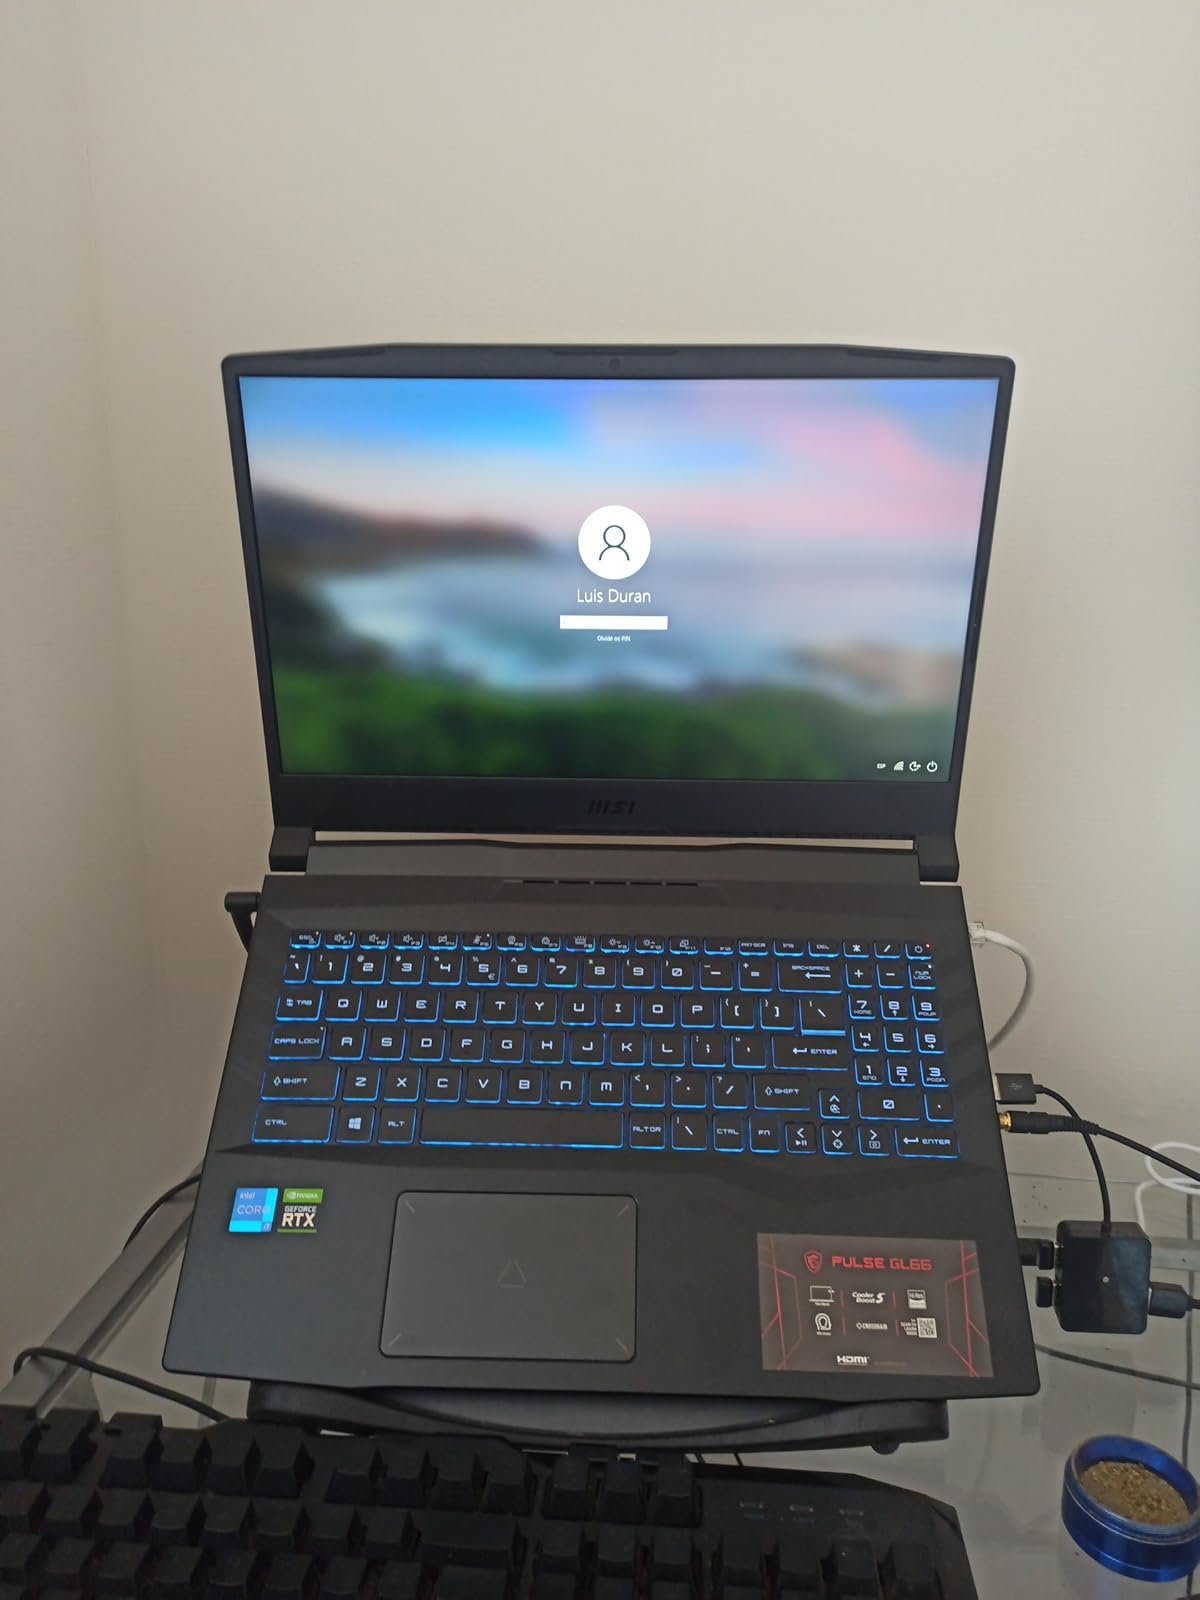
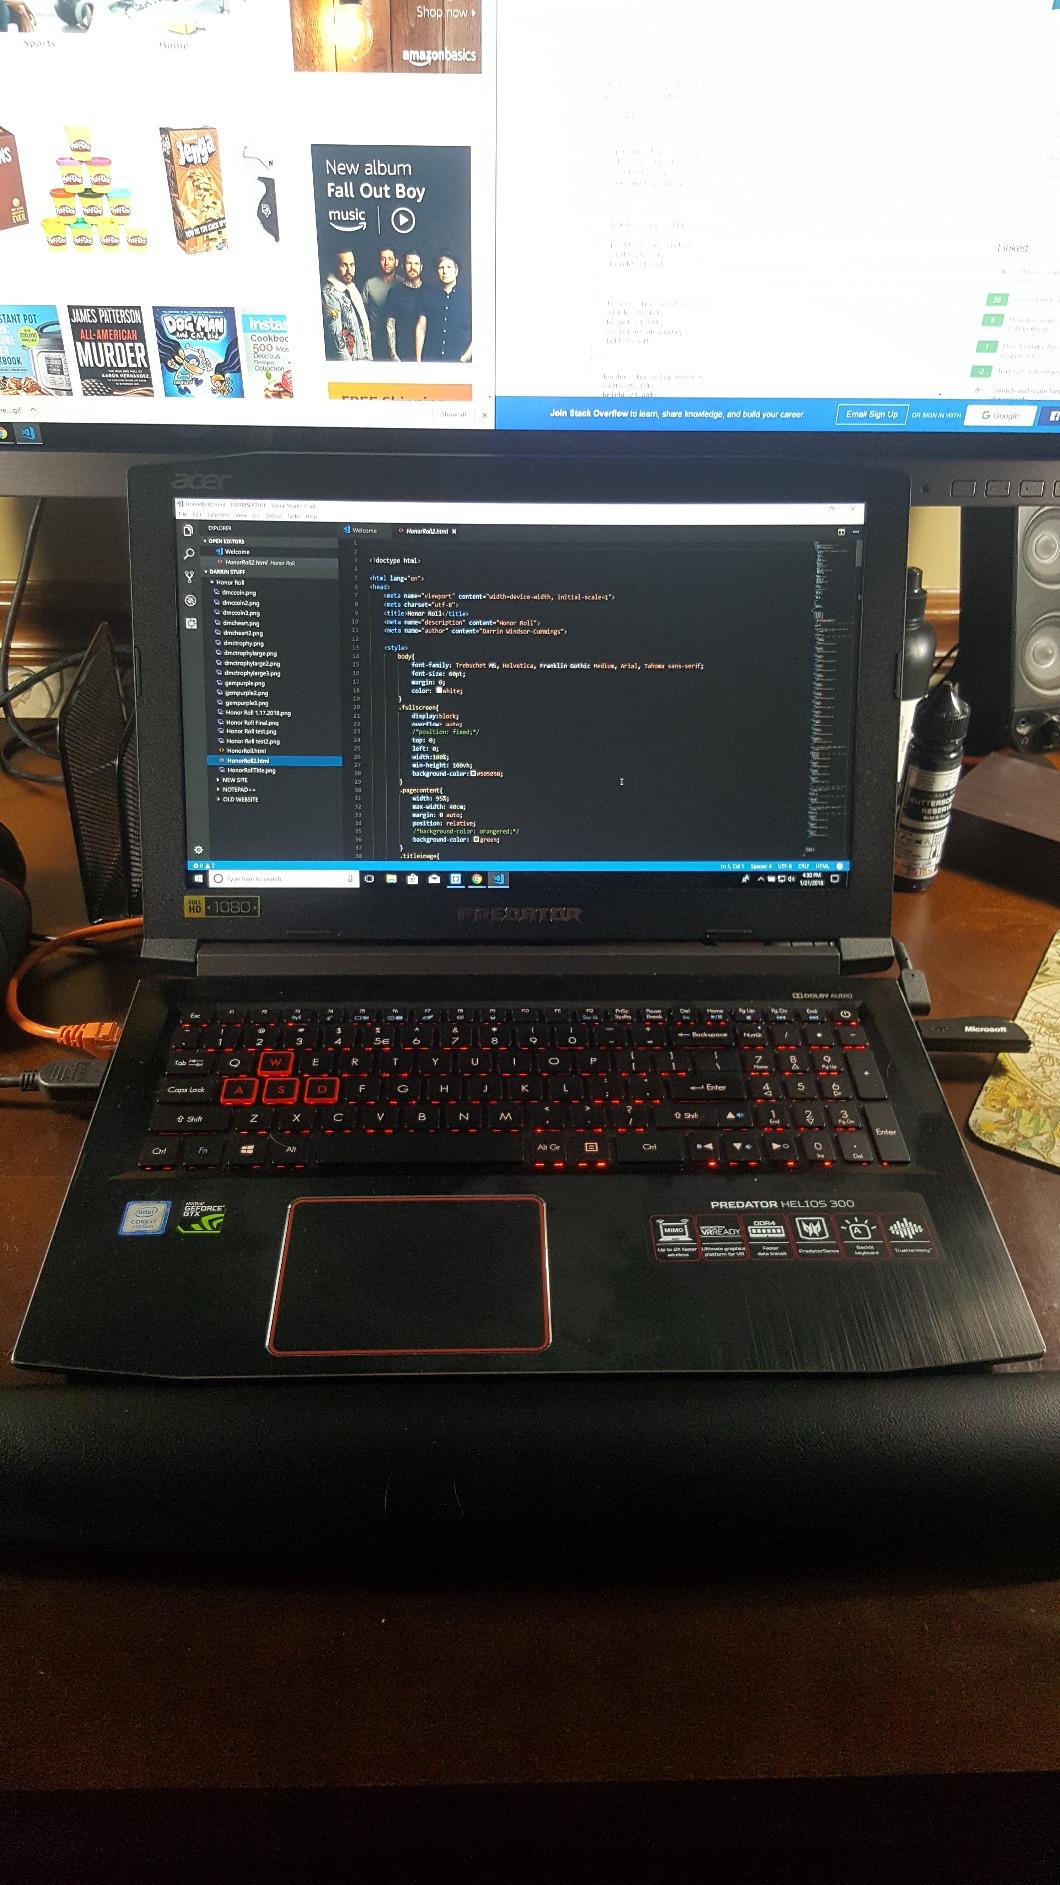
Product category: laptop
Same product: no